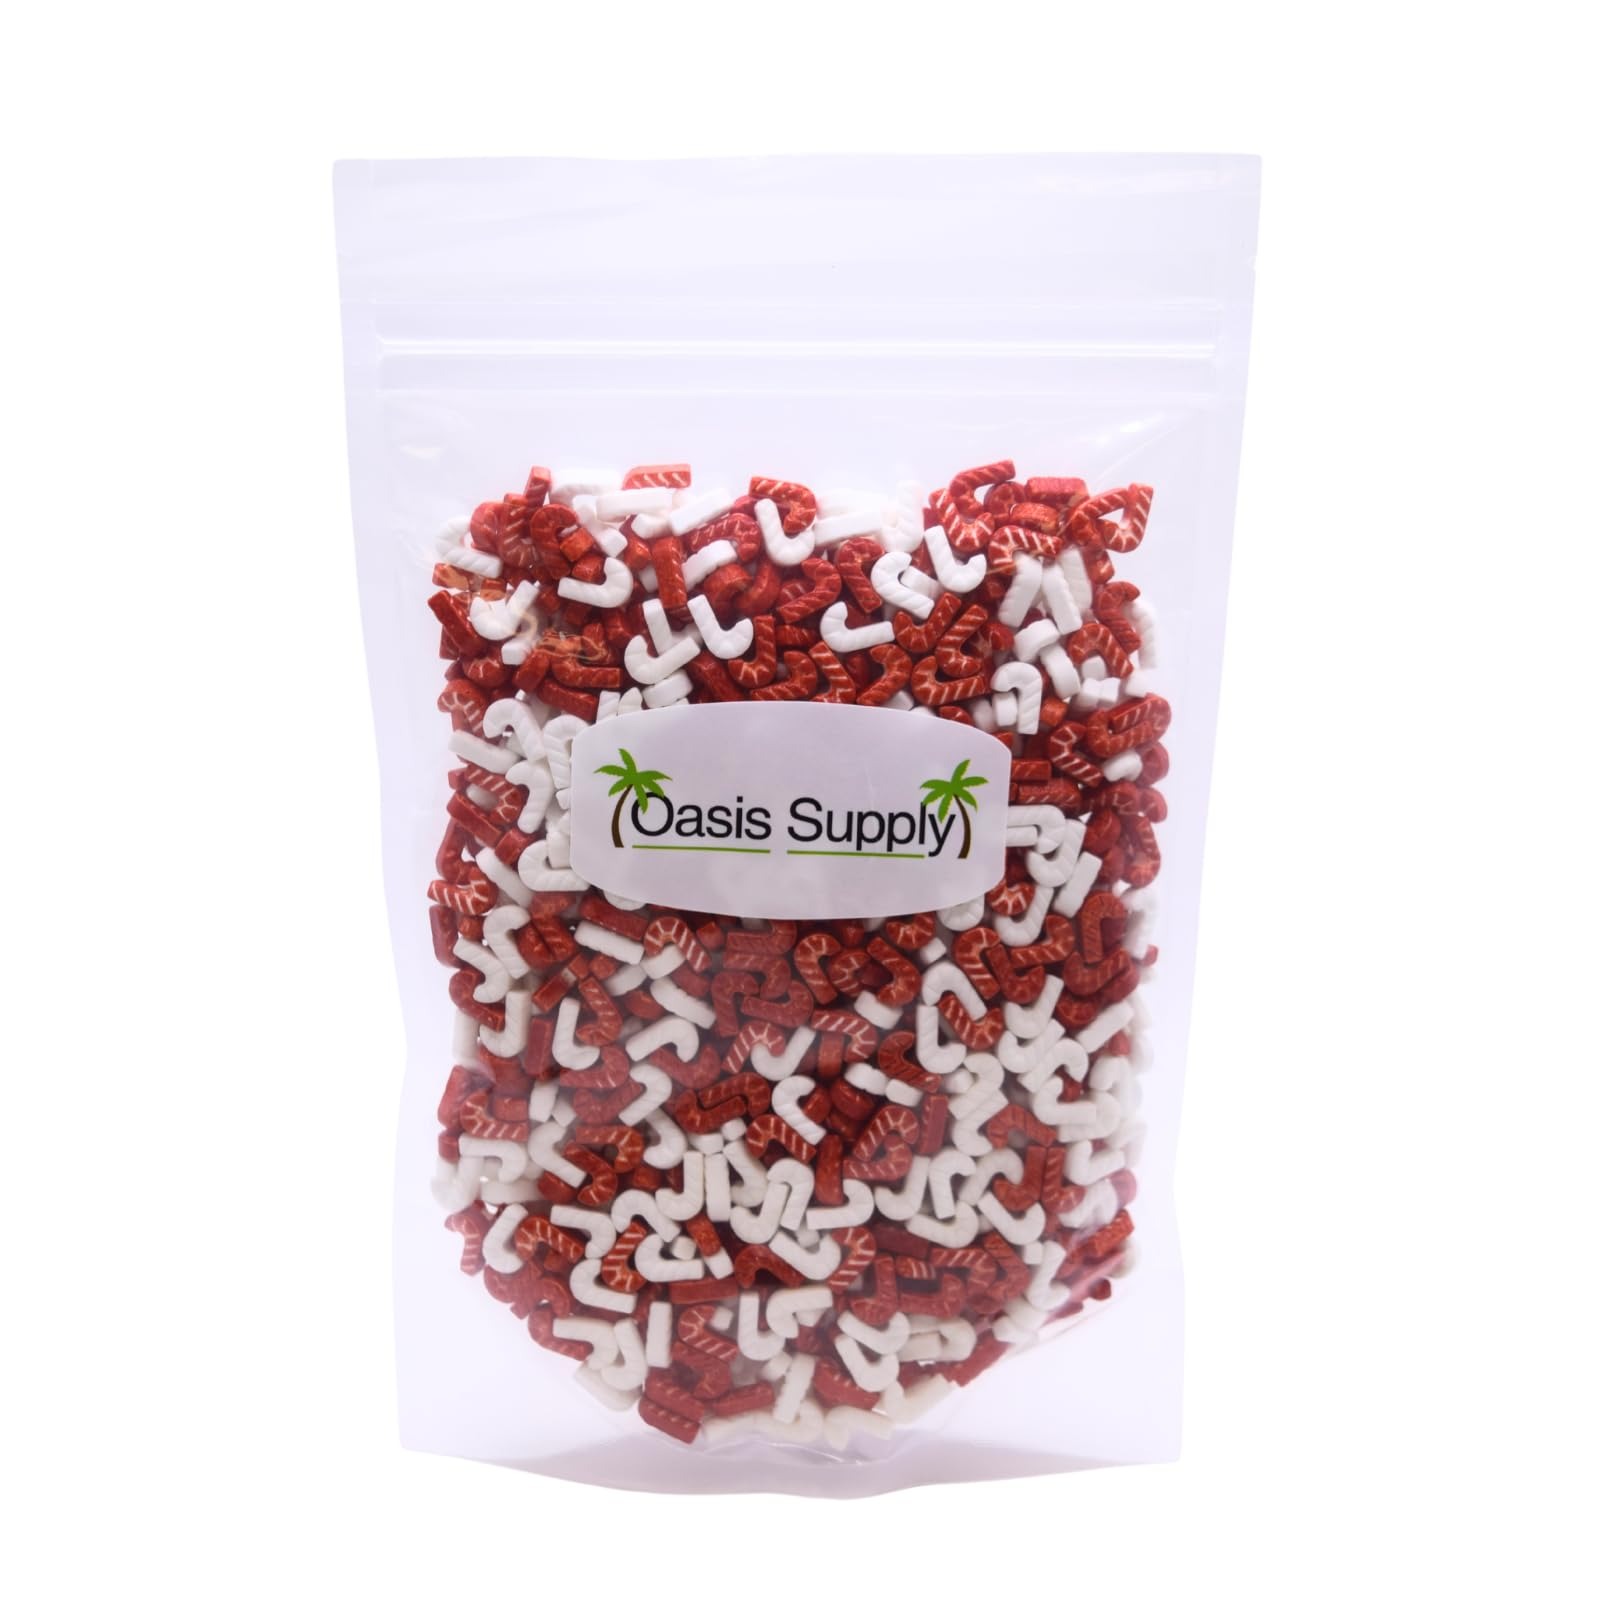
Item Name: Oasis Supply, Christmas Cake Decorating, Cupcake Sprinkles, Cake Quins, and Edible Toppings, 200g - 7-ounce pouch (Candy Canes)
Bullet Point 1: Christmas Cupcake Topper: Make your desserts extra special with Oasis Supply’s Scary cake toppers! These adorable dessert food topper adds a festive touch to your cakes, cupcakes, and cookies.
Bullet Point 2: Detailed Artistry: These colorful seasonal cupcake toppers are made from edible sugar. Our birthday decor toppers infuse your baked goodies with a charming, sporty flair and help keep up the festive flair.
Bullet Point 3: Assorted Decorations: This Christmas cake topper set comes in a variety of colors in each package for a pop of whimsy. The cute cake topper set is sure to impress at holidays and other celebrations.
Bullet Point 4: Versatile & Creative: You can bake these birthday party easter cake decorations on cookie dough and pie crusts, or place them on ice creams and brownies. These Christmas sugar toppers are also suitable for birthdays and other parties.
Bullet Point 5: Delightful Festivity: Spread joy and warmth this season by adding fun birthday decoration accessories to your goodies! Make lasting memories with your set of Christmas birthday decorations for parties, cakes, and more.
Product Description: Oasis Supply Edible Christmas Cake Decorations - Christmas Quins Cake Toppers Oasis Supply's Christmas Sugar Decorations offer a delightful assortment of colorful Christmas cupcake toppers made from granulated sugar and edible food colors. Elevate your cake decor with intricate Christmas cookie decorations that celebrate festivities. This topper acts as the perfect assorted cupcake decorations and edible accessories to bring a touch of elegance and creativity to your baked treats. Each cake topper in our set of decorations is perfect for various treats. Our edible cake decorations are not just for decor – they’re memory-makers. These exquisite cookie-decorating toppers spark joy and conversations, leaving a lasting impression. What is Press Candy? Pressed candy is similar to sugar sprinkles. The sugar is extruded or pressed out of a mold and then polished and polished. We can make creative shapes for our customers' different choices. The Advantages of Press Candy Smooth Polished Surface Uniform Color & Sizes GMO-free, Gluten Free ingredient HALAL & KOSHER Standard BRC standard production line The Application of Press Candy Cupcake Decoration Cookie Decoration Cake Decoration Ice Cream Decoration Donut Decoration Lollipop Decoration Yogurt Decoration About Us: We distribute baking supplies, cake decorating supplies, bunny party supplies, candy-making supplies, party supplies, toys, games, and novelties. We are a third-generation family business. The entire Oasis Team is dedicated to providing our customers with quality products and outstanding customer service. This sugar is hard. Be aware, bite with care!
Value: 7.0
Unit: Ounce

Price: 5.95